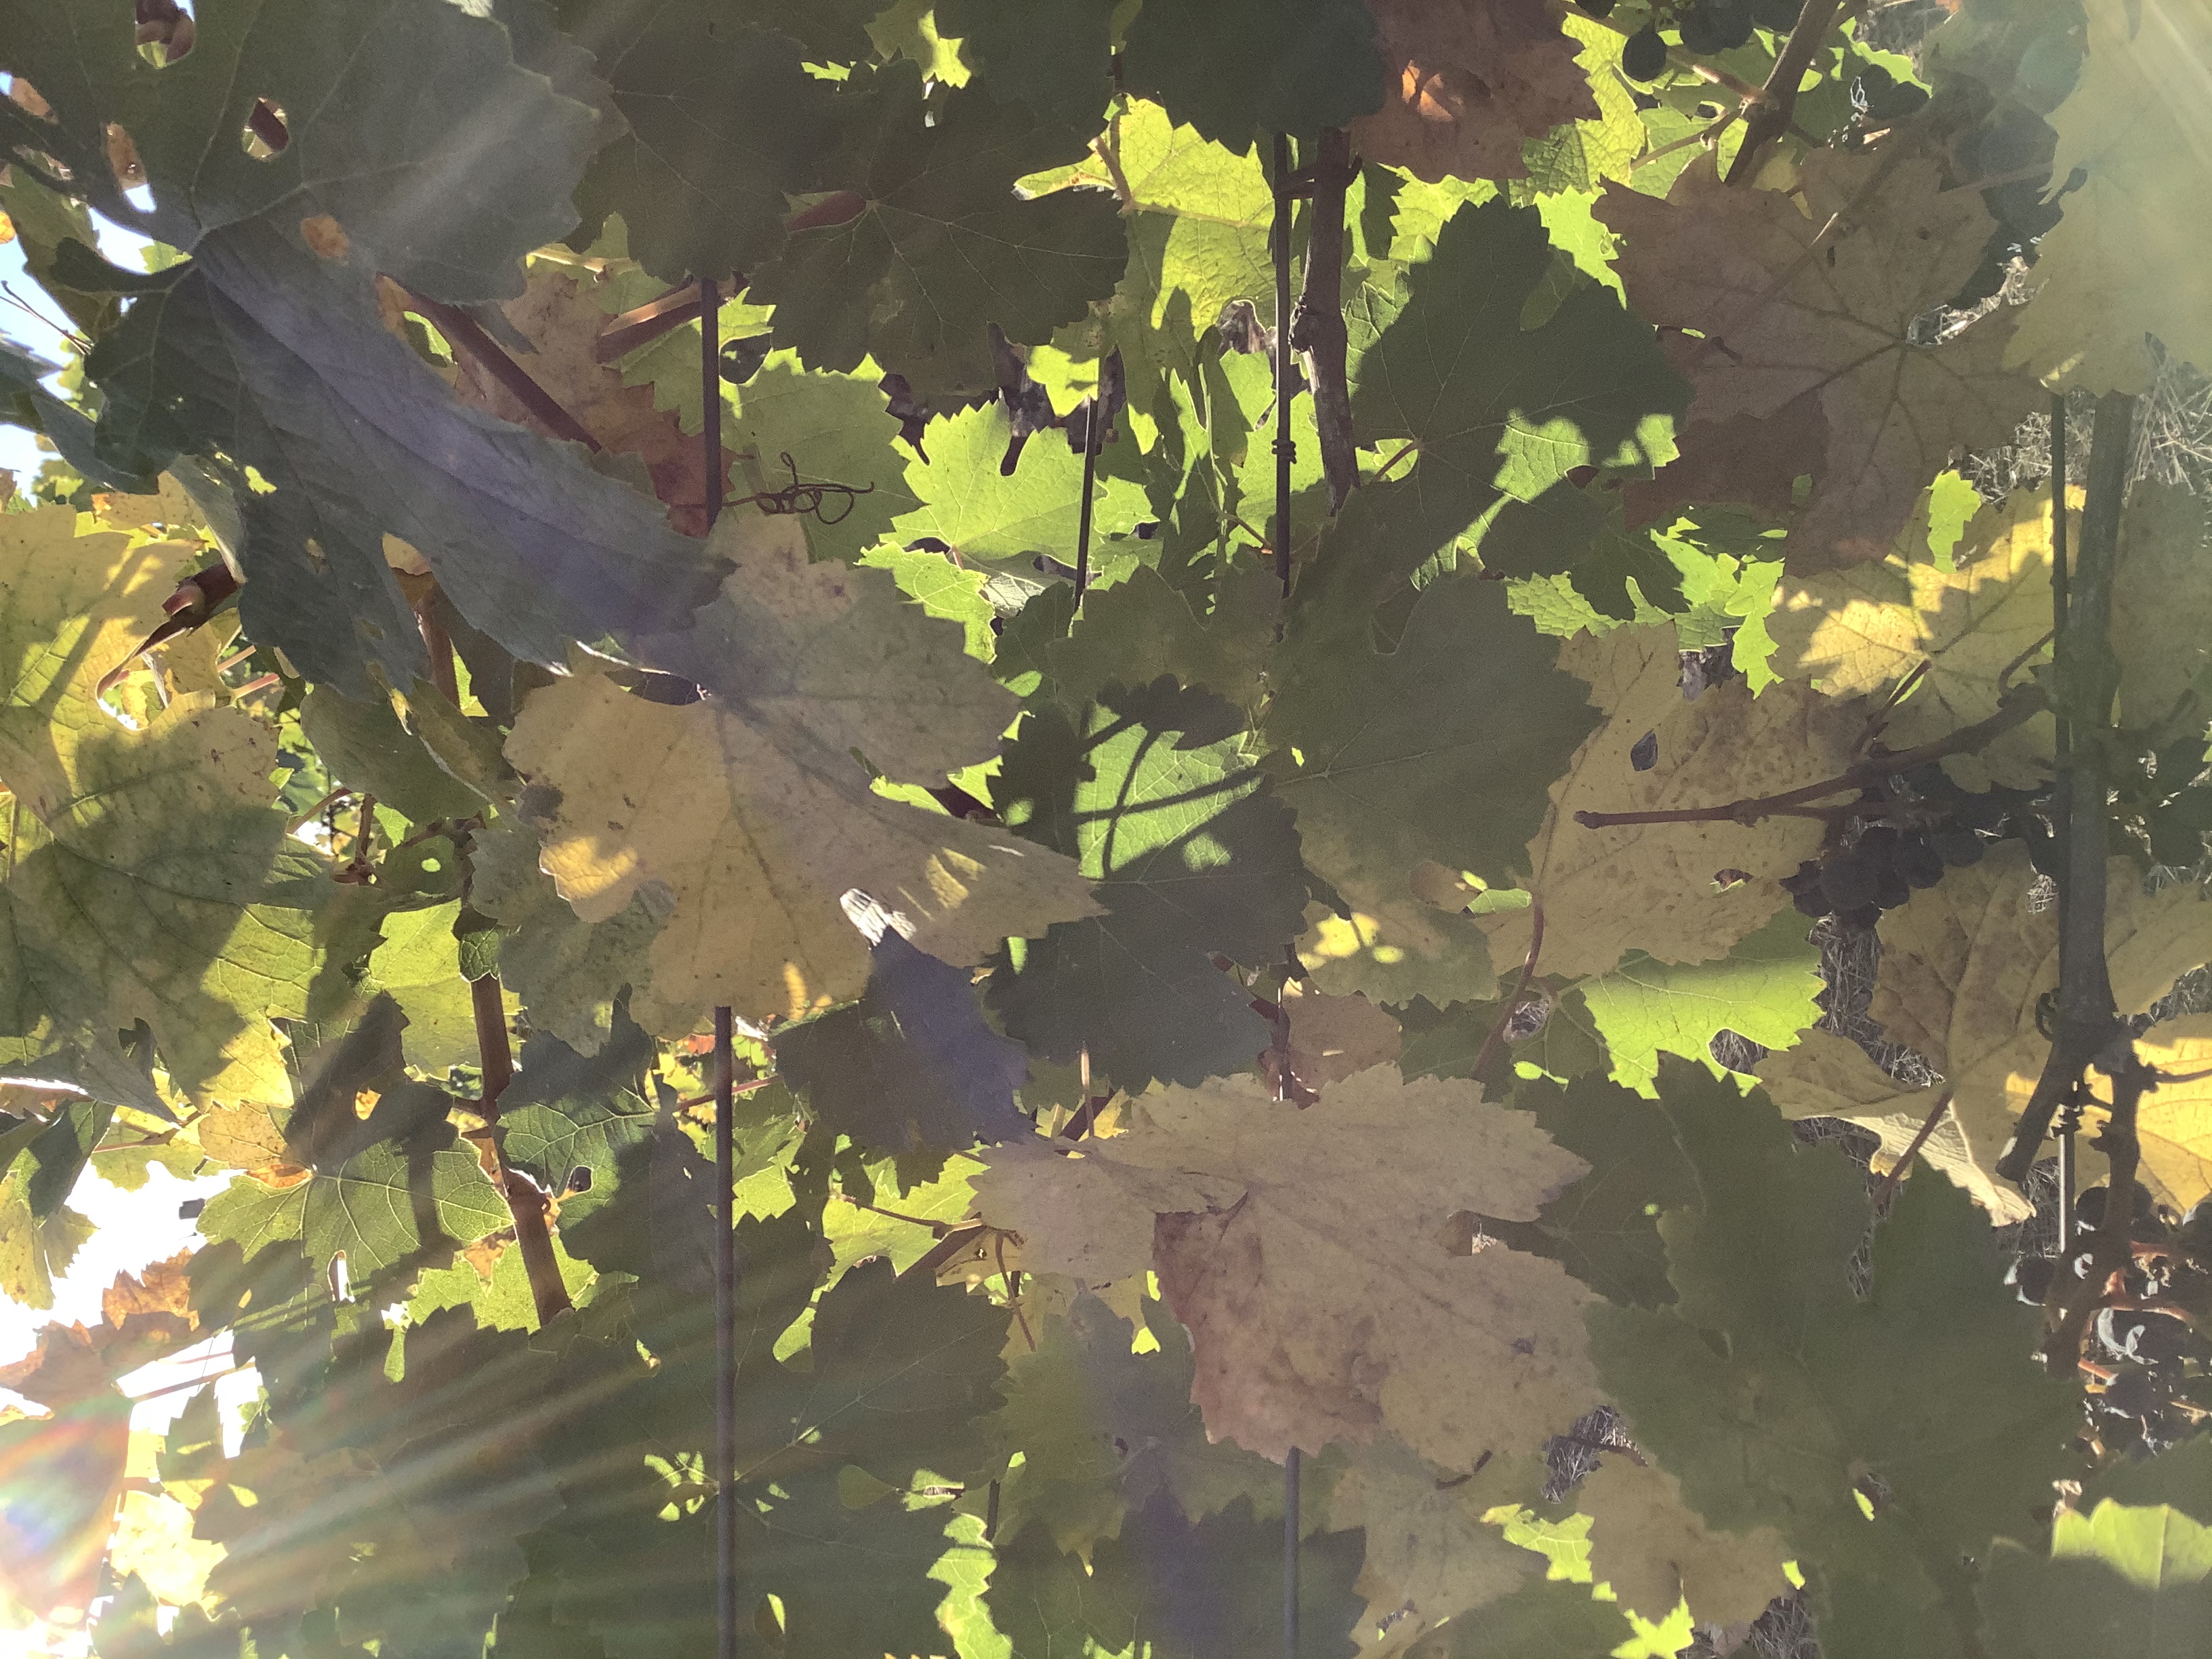
Label: No Virus